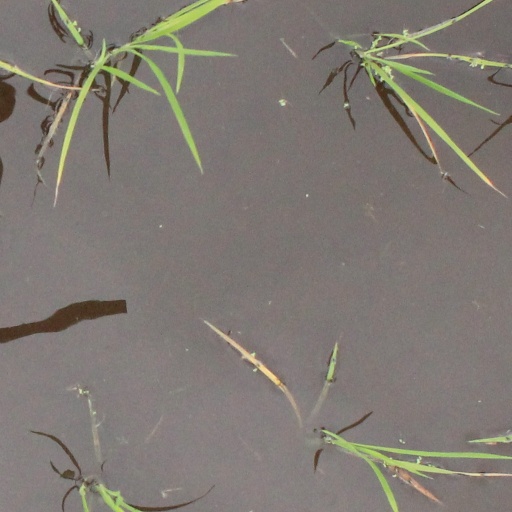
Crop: rice